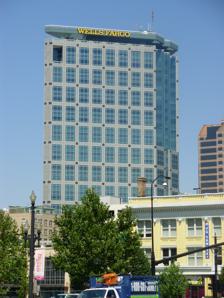
Building: Wells Fargo Center (Salt Lake City)
Country: United States of America
Year built: 1998
Office building in Salt Lake City, Utah, U.S. For other uses of "Wells Fargo Center", see Wells Fargo Center . Wells Fargo Center Wells Fargo Center, August 2006 Alternative names American Stores Center General information Type Commercial offices Location Salt Lake City , Utah Coordinates 40°45′48″N 111°53′27″W / 40.7634°N 111.8907°W / 40.7634; -111.8907 Construction started 1996 Completed 1998 Height Architectural 128.7 m (422 ft) Roof 121.9 m (400 ft) Technical details Floor count 24 1 below ground Floor area 569,992 sq ft (52,954.0 m 2 ) Lifts/elevators 13 Design and construction Architect(s) HKS Architects Main contractor Howa Construction, Inc. Website www .wellsfargo .com /locator /bank /299 __S __MAIN __ST __1ST __FL __BANK _SALT __LAKE __CITY _UT _84111 / References Wells Fargo Center is a skyscraper located in Downtown , Salt Lake City , Utah , United States. It was built in 1998 and is the tallest skyscraper in Utah, standing 24 stories above street level and 121.9 m (400 ft) at roof level, 128.7 m (422 ft) at its highest point excluding the antenna. History The American Stores Tower was originally built as the corporate headquarters for American Stores (owners of Sav-on , Osco , Jewel grocery/pharmacy stores.)  Shortly after completion, the company was acquired by Albertsons on August 3, 1998, and the building became known as the Delta Tower shortly thereafter.  When Albertsons decided to move operations to the Hardware Building on 400 West near North Temple, the building was purchased by Wasatch Property Management , and renamed the building Wells Fargo Center. The building was the headquarters of the Salt Lake Organizing Committee (SLOC) leading up to the 2002 Winter Olympics . Wells Fargo currently occupies numerous floors within the building, as do many of Salt Lake's premiere law firms. Details Two National Guard helicopters utilize the UT31 American Stores Heliport on 10 February 2019 Architect - HKS Architects It has 13 elevators Building use - office, commercial Structural type - highrise Architectural style - postmodern Materials - glass and Cold Springs salt and pepper granite Two helipads on the roof make the American Stores Heliport (UT31) KUTV is housed in the building See also List of tallest buildings by U.S. state List of tallest buildings in Salt Lake City References